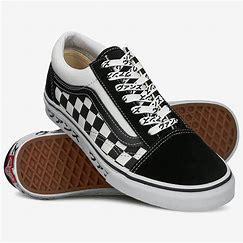
Brand: Vans
Model: UA Old Skool